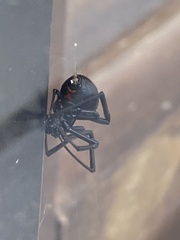
Species: Lactrodectus_hesperus